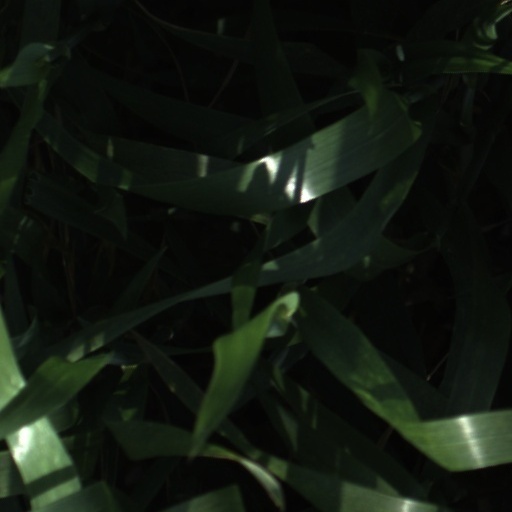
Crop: wheat